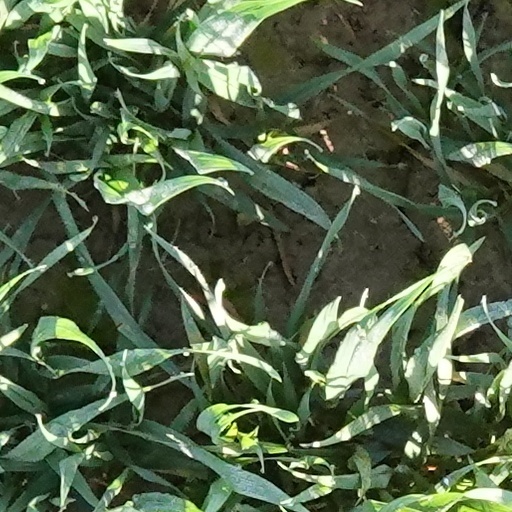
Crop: wheat